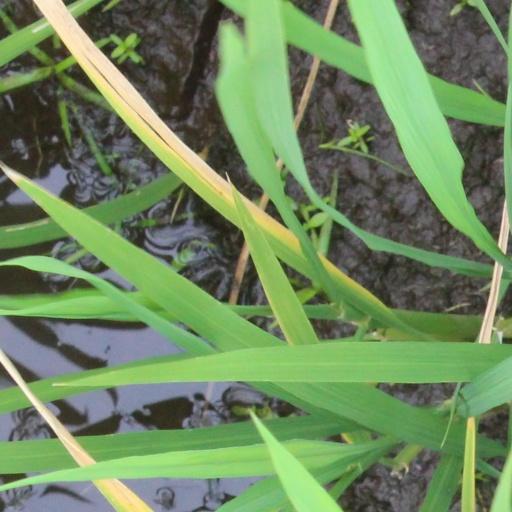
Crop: rice